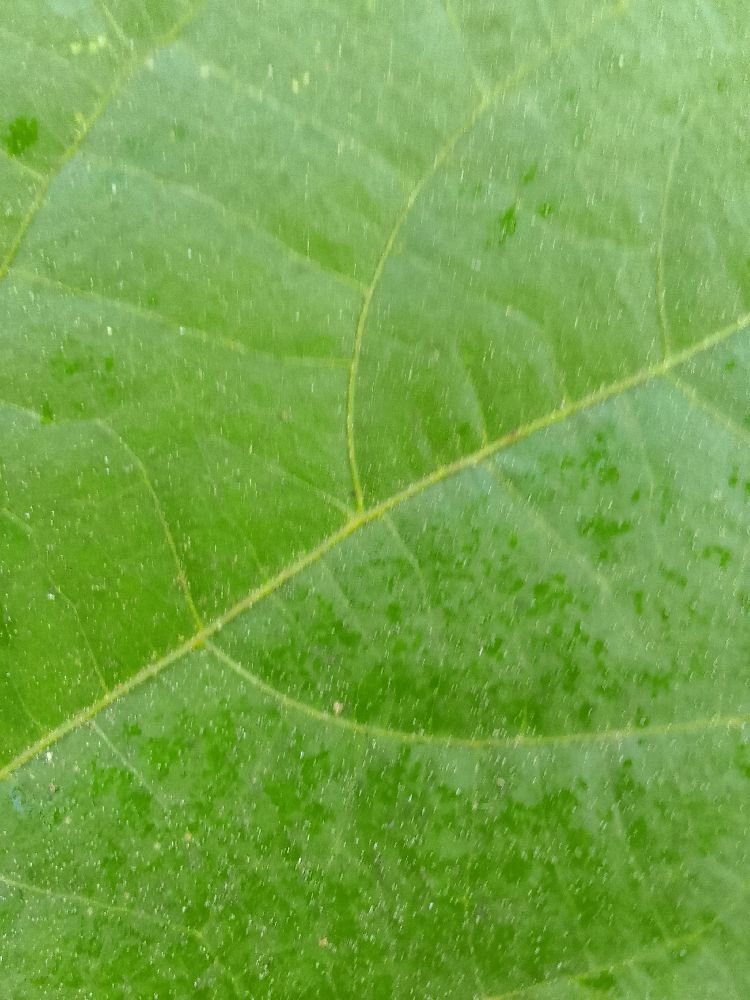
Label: healthy